American premieres of Dmitri Shostakovich's Symphony No. 7

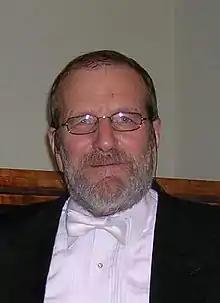
Maxim Shostakovich refuted negative comments attributed to his father in "Testimony" about Toscanini.

After Toscanini's premiere, the New York Philharmonic-Symphony Orchestra offered Shostakovich an eight-concert conducting engagement. He declined on account of his inexperience as a conductor, but told Glikman that he regretted his decision after hearing Konstantin Ivanov conduct the Seventh Symphony, which led him "to the conclusion that the art of conducting can't be as difficult as all that". The New York Philharmonic-Symphony Orchestra countered with an offer to engage Shostakovich as a pianist, but he again refused. A member of its board independently asked Wendell Willkie to intercede with Stalin on the orchestra's behalf, but before he could do so the orchestra publicly announced Shostakovich's refusal to come to New York City.